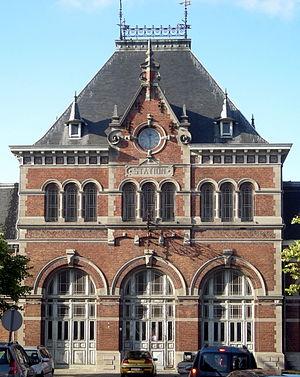
La gare de Péruwelz est une gare ferroviaire belge de la ligne 78, de Saint-Ghislain à Tournai, située à proximité du centre de la ville de Péruwelz dans la province de Hainaut en Région wallonne.
Péruwelz est une ville francophone de Belgique située en Région wallonne dans la province de Hainaut.
Le chemin de fer de Somain à Péruwelz, plus souvent nommé ligne Somain – Péruwelz, situé dans le département du Nord, a été l'un des premiers chemins de fer de France. Il a été concédé le 24 octobre 1835 et ouvert entre 1838 et 1874. La dernière section ouverte au départ de Vieux-Condé traverse la frontière belge pour desservir Péruwelz en Belgique. L'exploitation se faisait sous le nom du Chemin de fer d'Anzin.